Mandy Carter (Ackley Bridge)

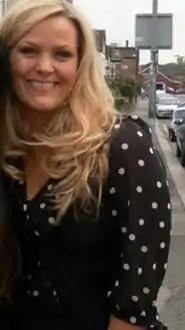
Jo Joyner portrays Mandy Carter.

Upon her casting, actress Joyner described her character Mandy as "hard working", and stated that prior to the pilot episode, Mandy has "dedicated the last few years to getting this school off the ground". She explained that in order to have a successful work career, Mandy has neglected areas of her life, such as having fun and her relationship with Steve. She added that Mandy is a perfectionist who "relishes the chance to do something great for the community and truly believes in the opportunities that good education can bring". Joyner noted that there is a contradiction between Mandy's personal and professional life, since she is "strong and capable when it comes to leadership and work", but her personal life is the "complete opposite". Joyner stated that she loves the contradiction, since it makes her a well-developed character, and added that the contradiction is often seen in great women. Joyner expressed her joy at the headteacher of the school being a woman, and liked that she is driven to achieve her goals.